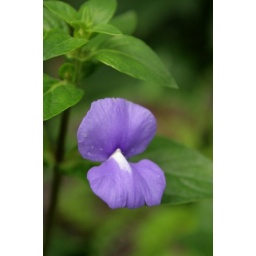
am fascinated by the little silver bead in the flower ..